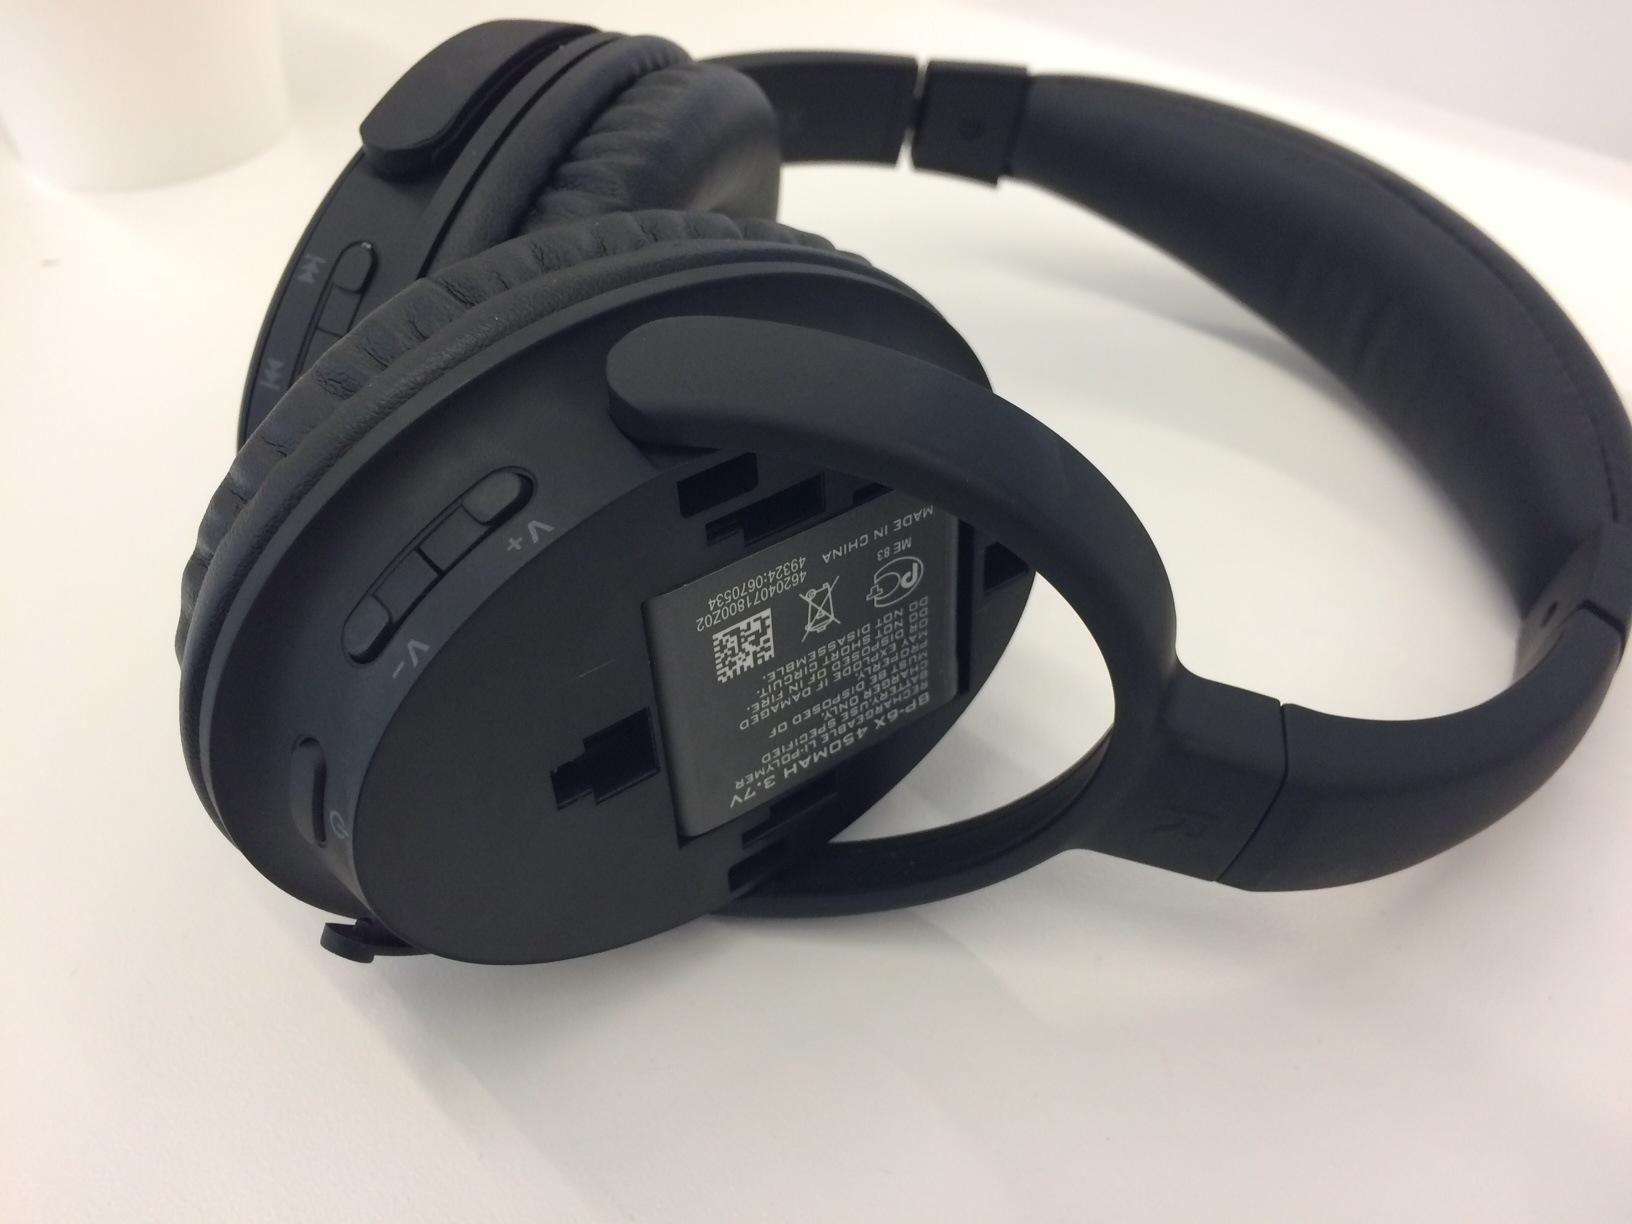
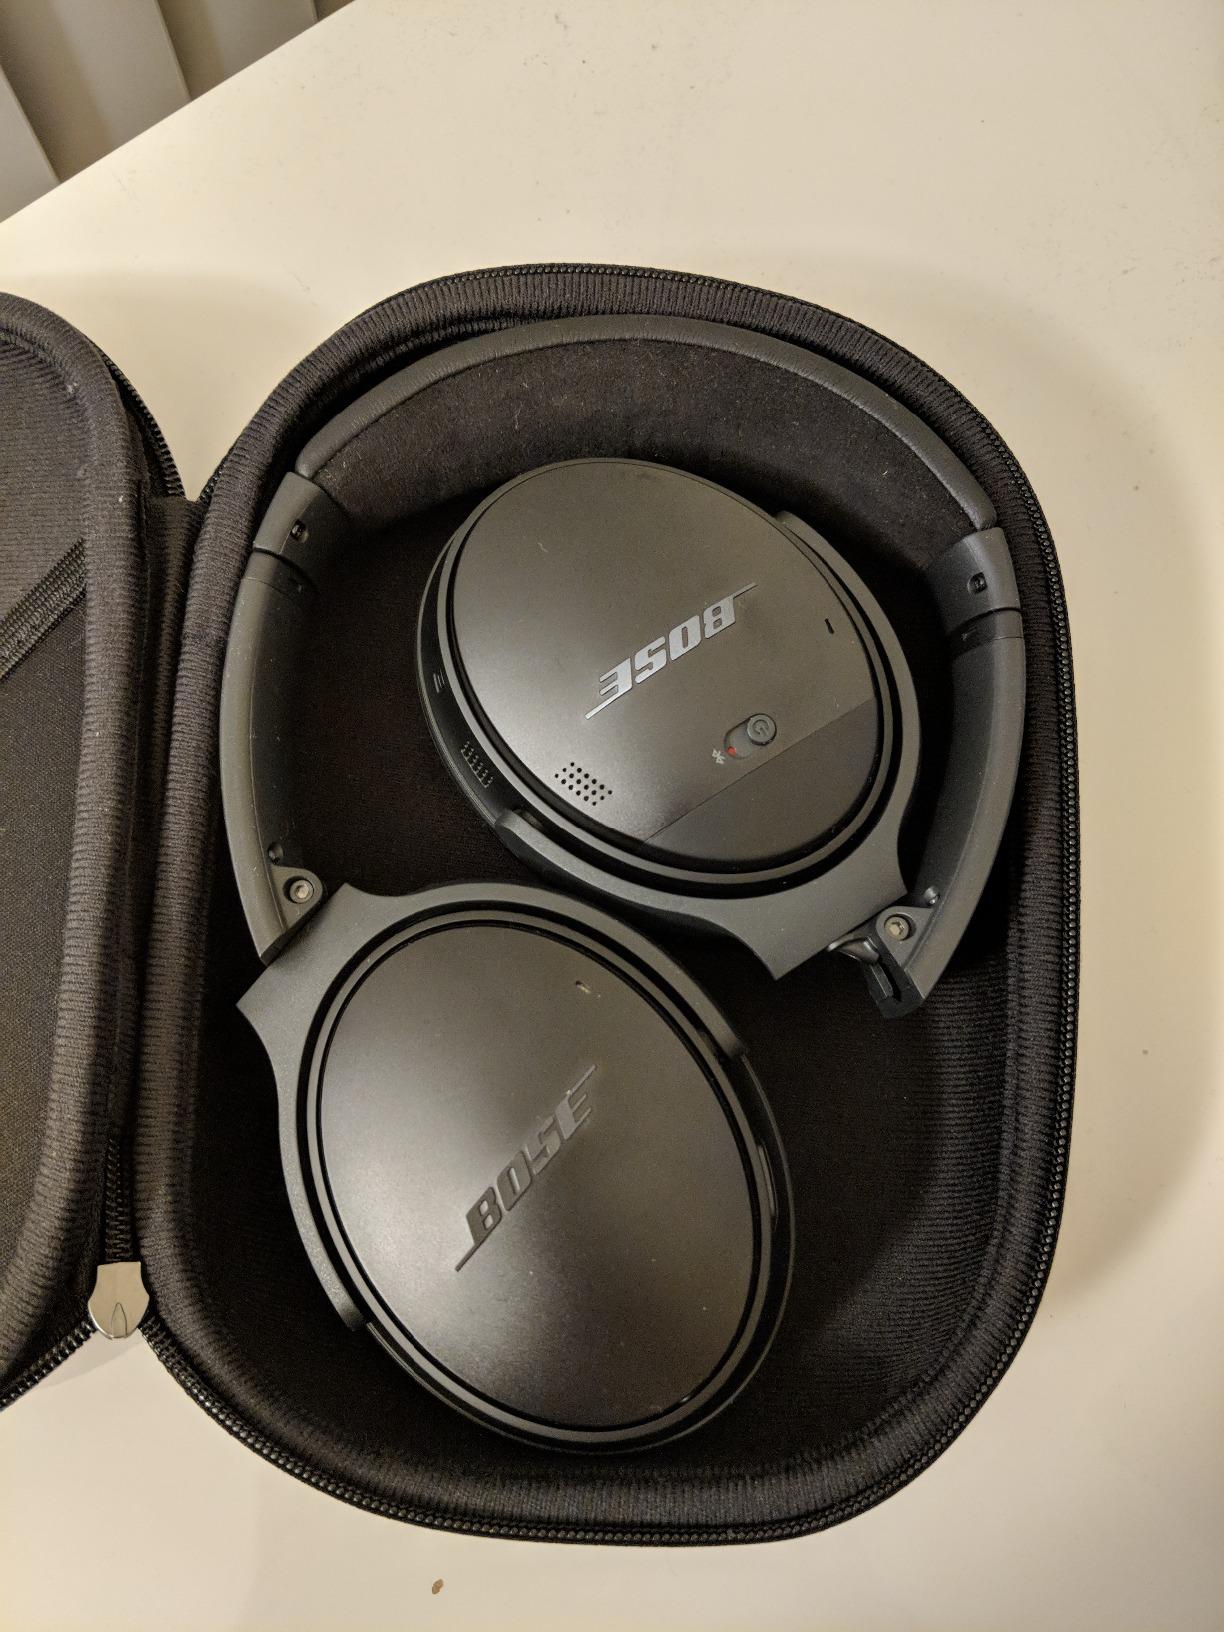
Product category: headphones
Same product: no